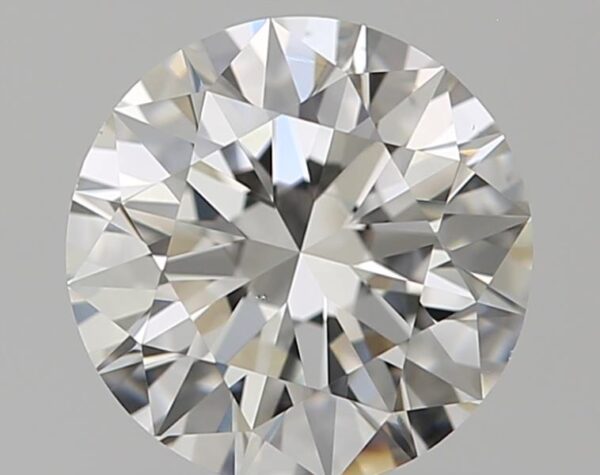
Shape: round
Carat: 1.2
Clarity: VS1
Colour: H
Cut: EX
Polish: EX
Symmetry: EX
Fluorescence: N
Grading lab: GIA
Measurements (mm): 6.81 x 6.85 x 4.2